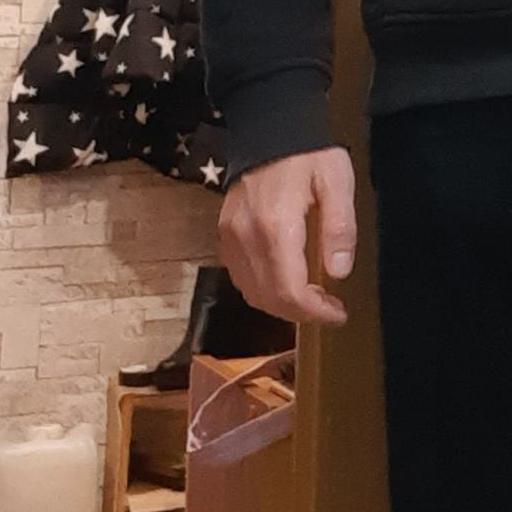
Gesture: no_gesture